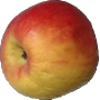
Label: Apple Red Yellow 1